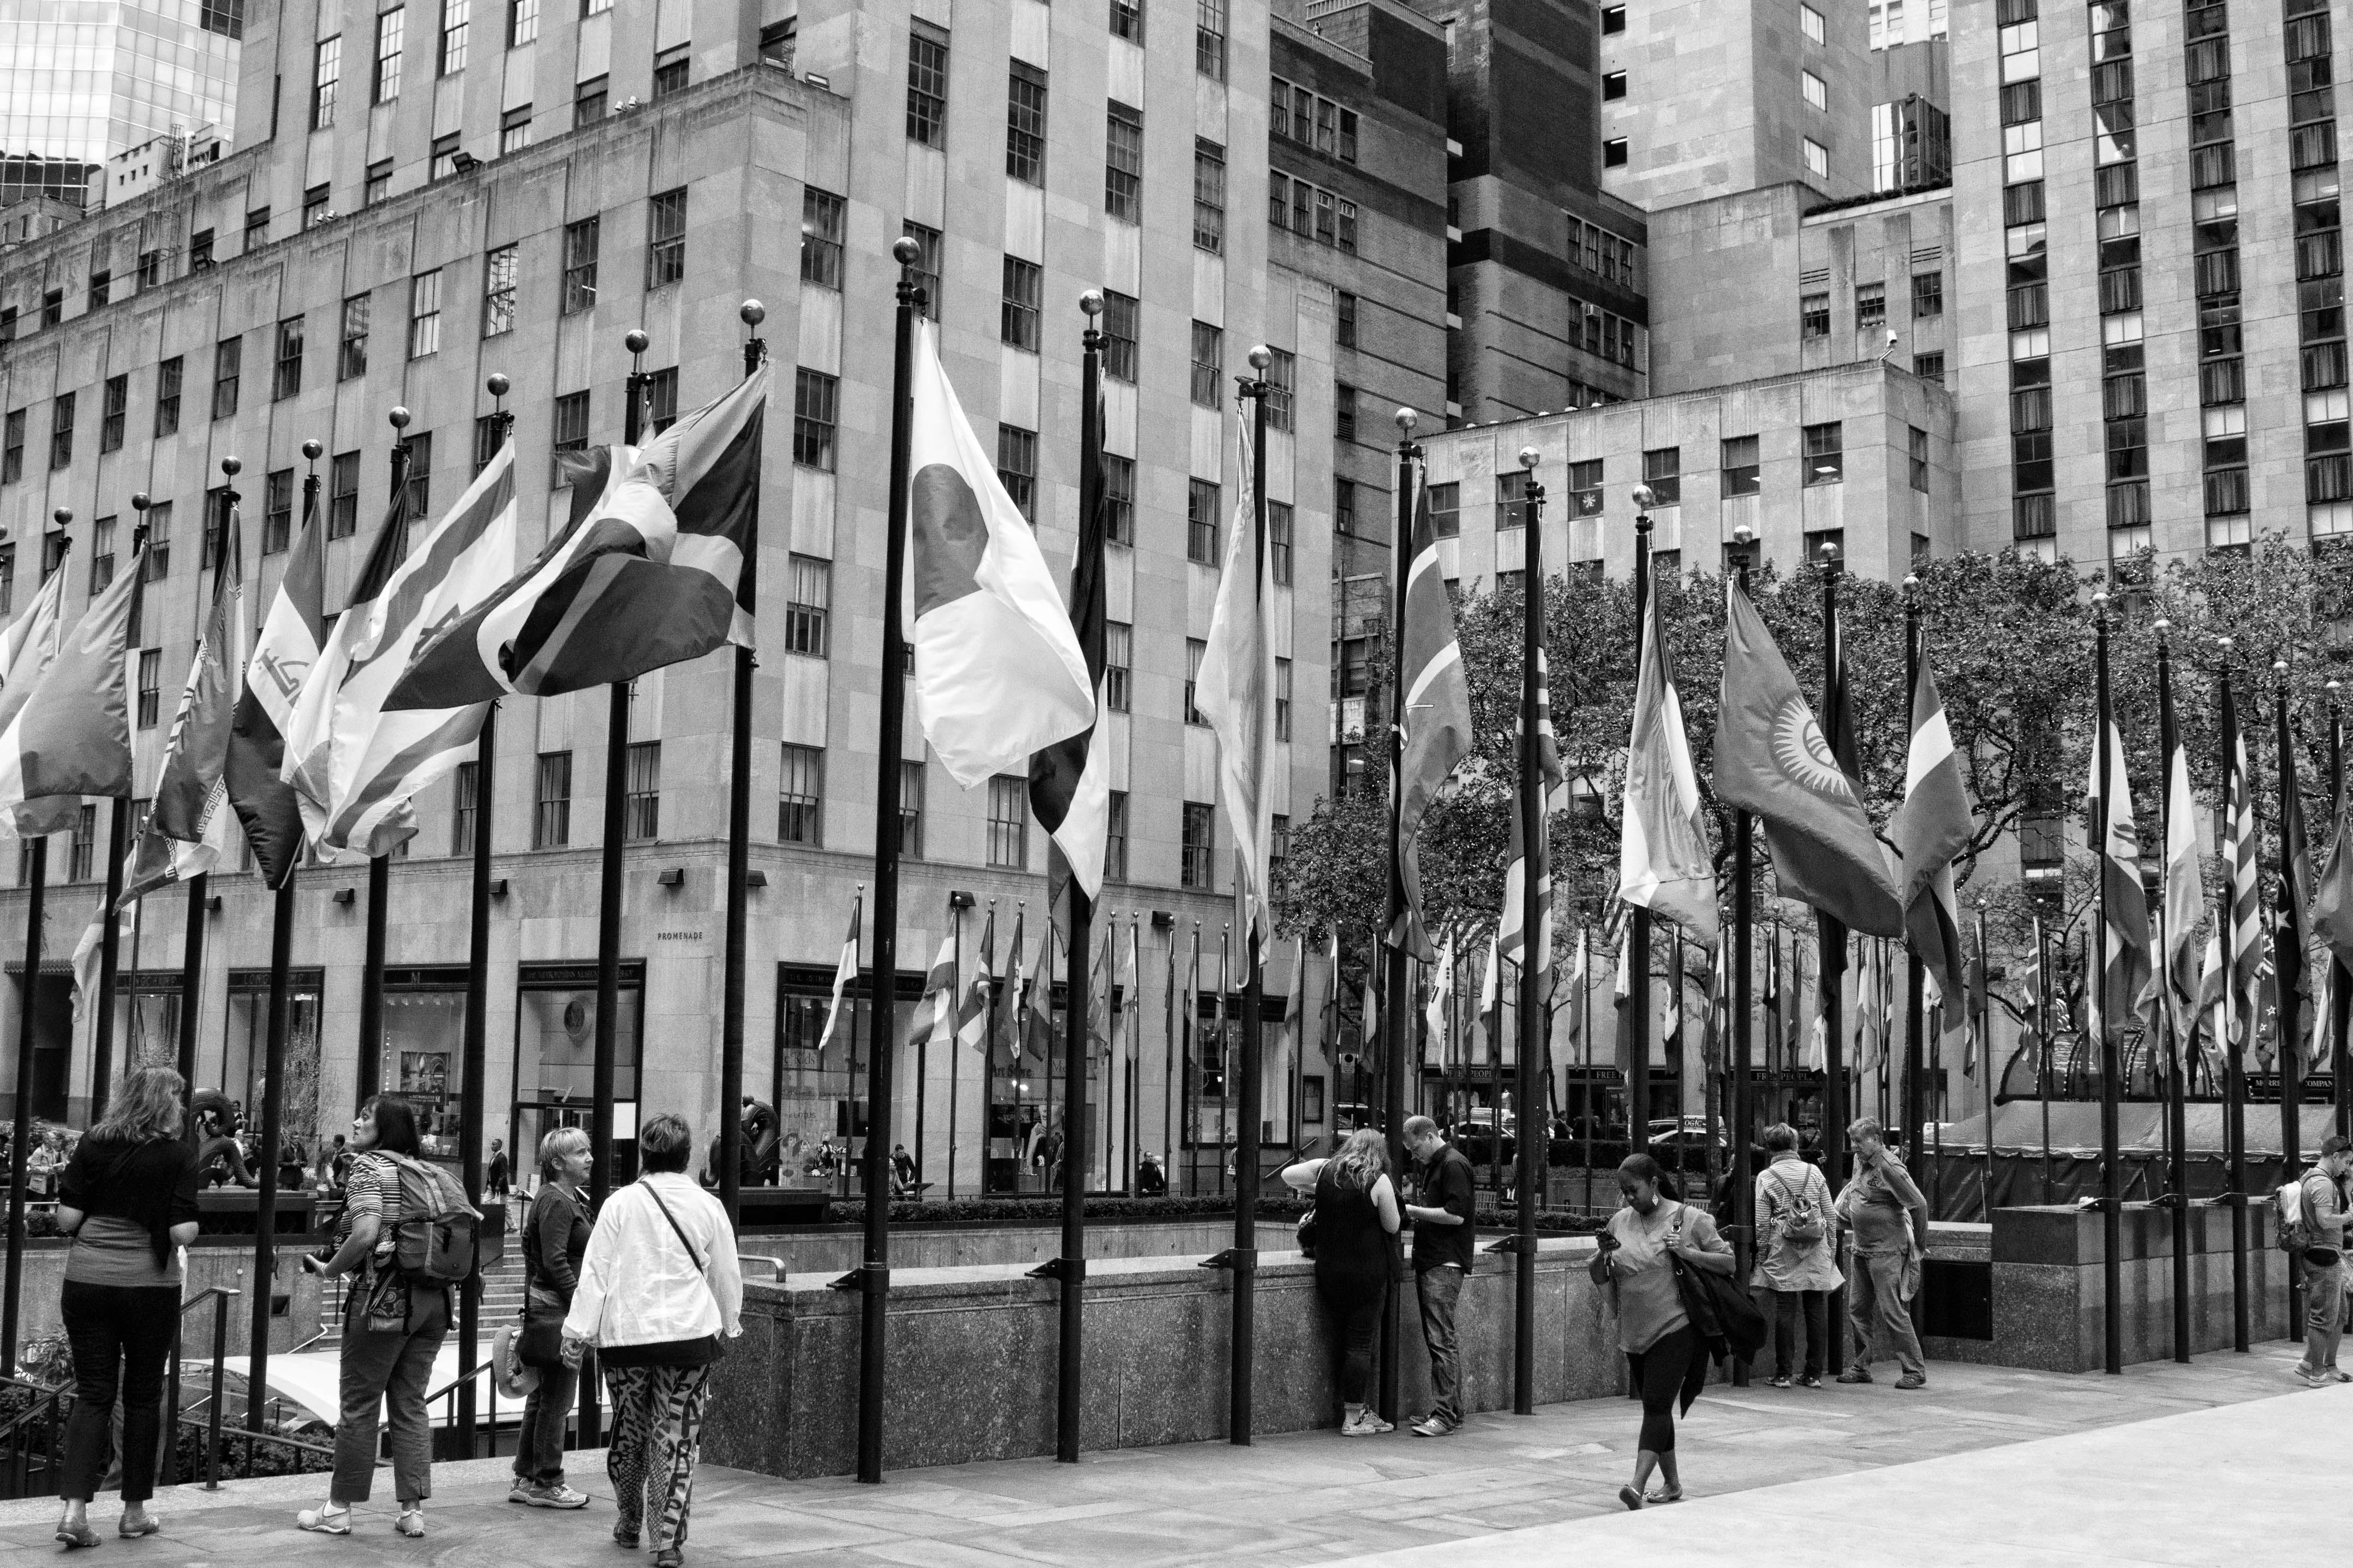
pedestrian, black and white, road, street, town, alley, city, manhattan, crowd, cityscape, downtown, plaza, monochrome, blackandwhite, newyork, infrastructure, history, town square, metropolis, neighbourhood, urban area, monochrome photography, human settlement, nonbuilding structure